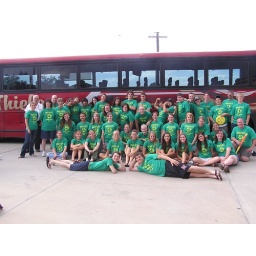
Youth group from St.Joe's arriving in CO for mission trip. Notice the telephone pole forming a cross over the bus.